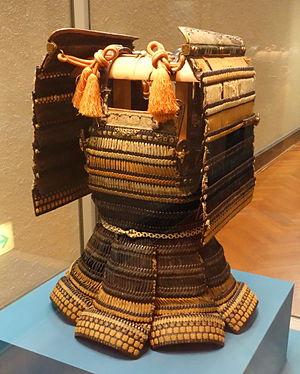
L'époque de Muromachi est l'une des 14 subdivisions traditionnelles de l'histoire du Japon, qui s'étend entre 1336 et 1573. Elle correspond à l'époque de « règne » des shoguns Ashikaga. Le nom de cette période vient du quartier de Muromachi, site choisi à Kyōto par les Ashikaga pour y installer à compter de 1378 le siège de leur gouvernement.